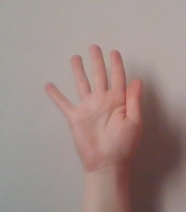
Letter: sheen